Alexander Lukashenko

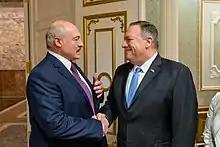
With U.S. secretary of state Mike Pompeo in 2020

In 1999 opposition leaders Yury Zacharanka and Viktar Hanchar together with his business associate Anatol Krasouski disappeared. Hanchar and Krasouski disappeared the same day of a broadcast on state television in which President Alexander Lukashenko ordered the chiefs of his security services to crack down on "opposition scum." Although the State Security Committee of the Republic of Belarus (KGB) had them under constant surveillance, the official investigation announced that the case could not be solved. The investigation of the disappearance of journalist Dzmitry Zavadski in 2000 has also yielded no results. Copies of a report by the Parliamentary Assembly of the Council of Europe, which linked senior Belarusian officials to the cases of disappearances, were confiscated.